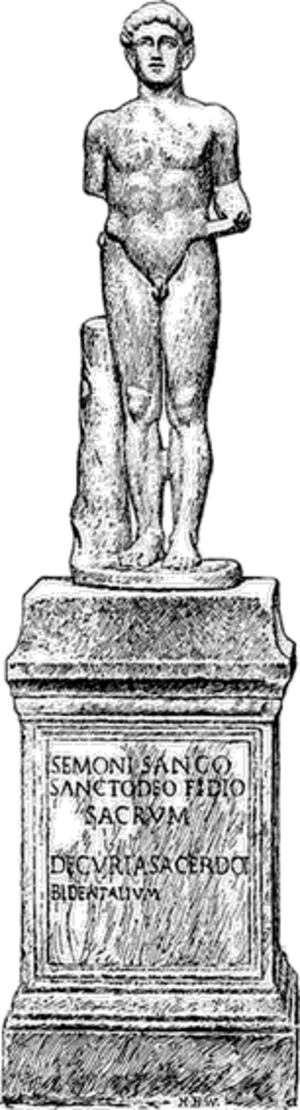
Les Sabini en latin classique sont un peuple italique du groupe osco-ombrien, établi en Italie centrale, au Nord-Est de Rome, à l'époque archaïque.
Semo Sancus est, dans la religion romaine, une divinité agreste de la fidélité, souvent assimilé au Dius Fidius, personnification de la bonne foi et garant des serments prêtés. Son culte est l'un des plus anciens de Rome.